John Joseph Parle

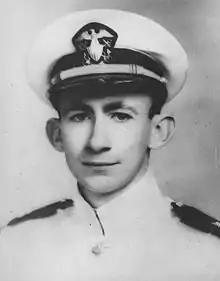

John Joseph Parle (May 26, 1920 – July 17, 1943) was a United States Naval Reserve officer and a recipient of the United States military's highest decoration—the Medal of Honor—for his actions in World War II. Parle was a 1942 ROTC graduate of Creighton University in Omaha, Nebraska.